Unintended consequences

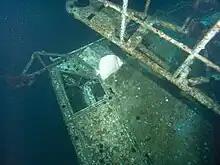
Sea life on the wreck of the sunken USS "Oriskany"

The sinking of ships in shallow waters during wartime has created many artificial coral reefs, which can be scientifically valuable and have become an attraction for recreational divers. This led to the deliberate sinking of retired ships for the purpose of replacing coral reefs lost to global warming and other factors.